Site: brandenburg
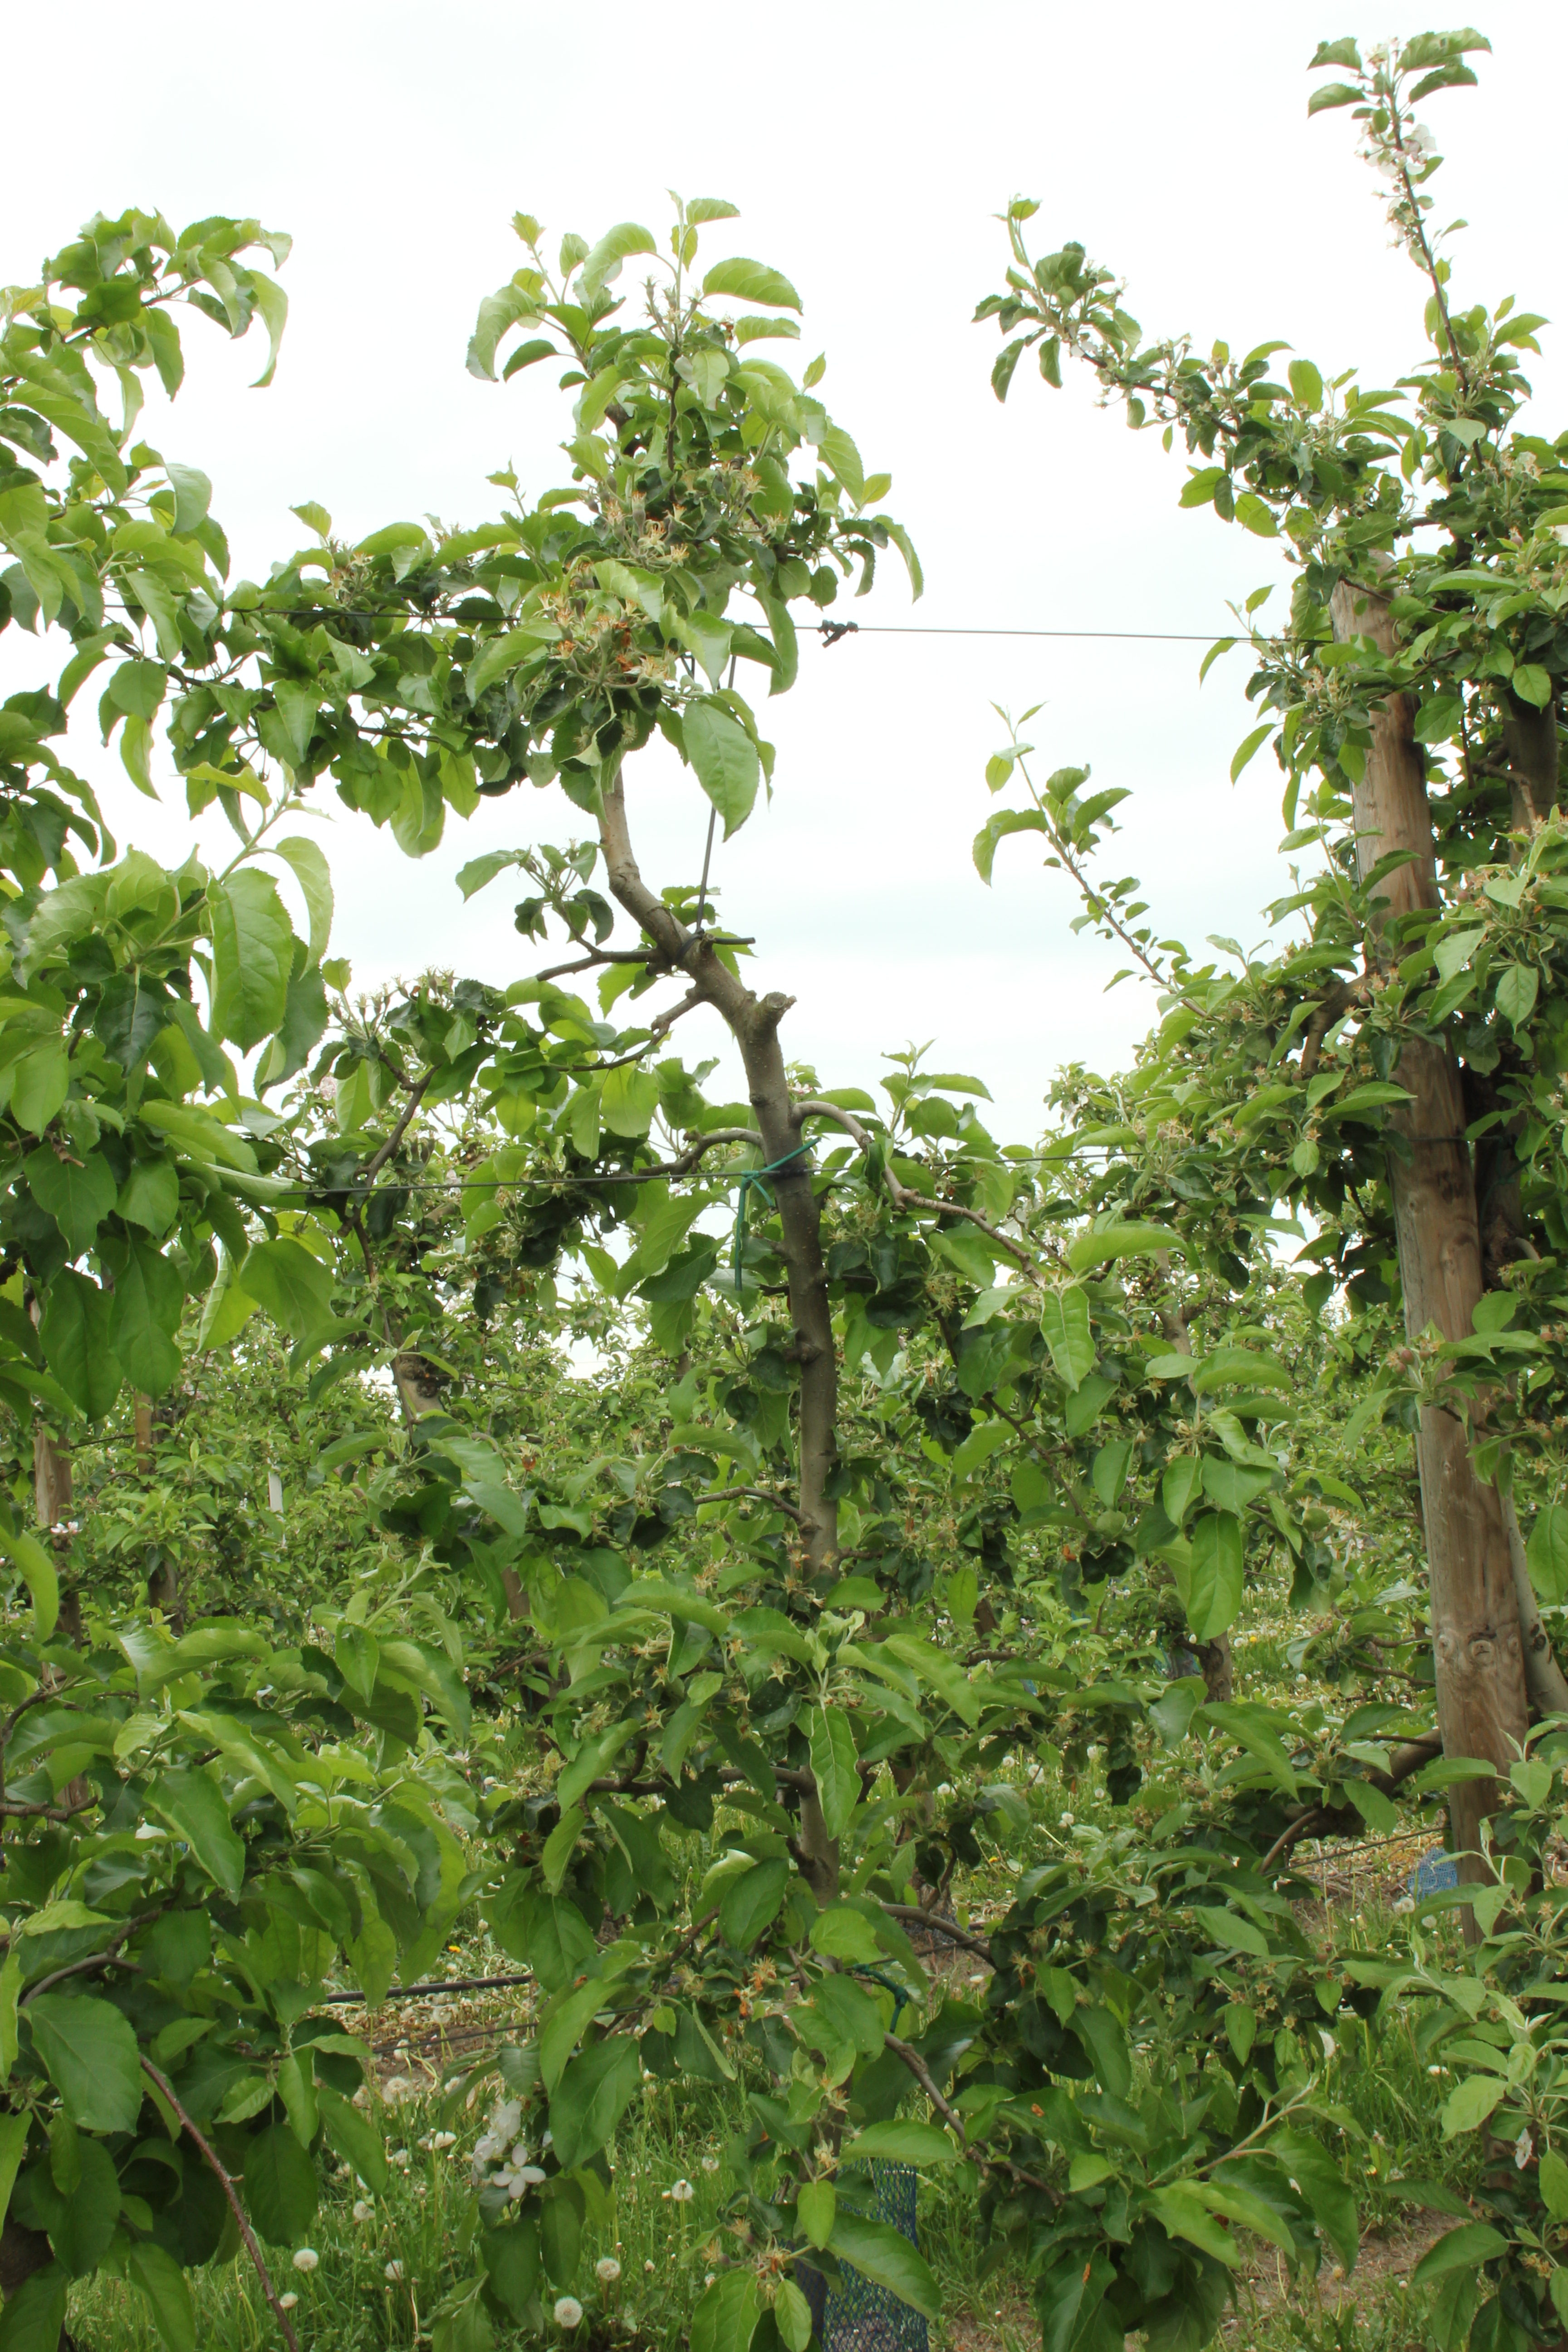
Growth stage (BBCH 67): Flowering